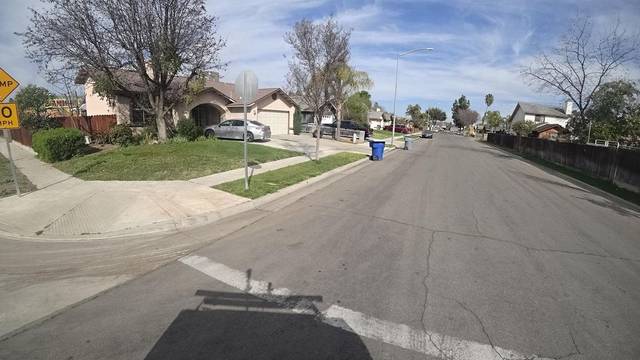
Region: Colombia
Coordinates: 36.711, -119.729